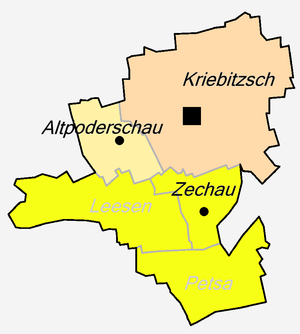
Kriebitzsch est une commune allemande de l'est du land de Thuringe située dans l'arrondissement du Pays-d'Altenbourg. Kriebitzsch fait partie de la Communauté d'administration de Rositz.